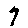
Label: 7